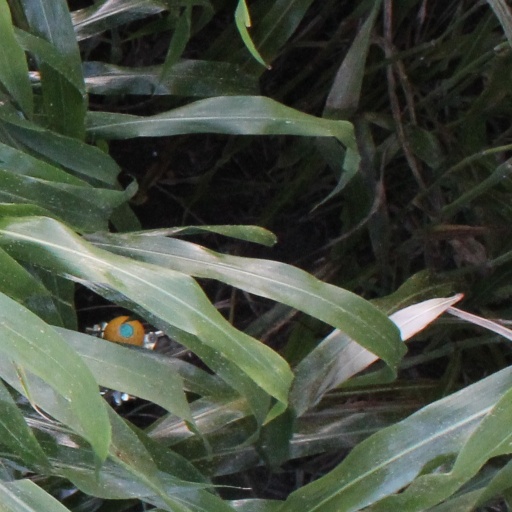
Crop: sorghum